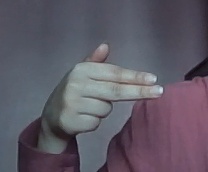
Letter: ghain